Nikolai Kuryanovich

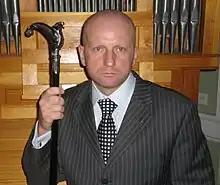
Nikolai Kuryanovich

Nikolai Vladimirovich Kuryanovich (19 June 1966, Tulun, Irkutsk Oblast) - Russian politician, nationalist, Director of the Irkutsk branch of the Russian State Trade-Economic University, deputy of State Duma 4 convocation (2003-2007), member of the Central Council of the National Socialist Movement "Slavic Union".